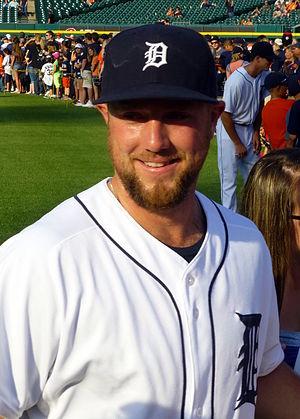
John Bryan Holaday est un receveur des Ligues majeures de baseball évoluant avec les Tigers de Detroit.